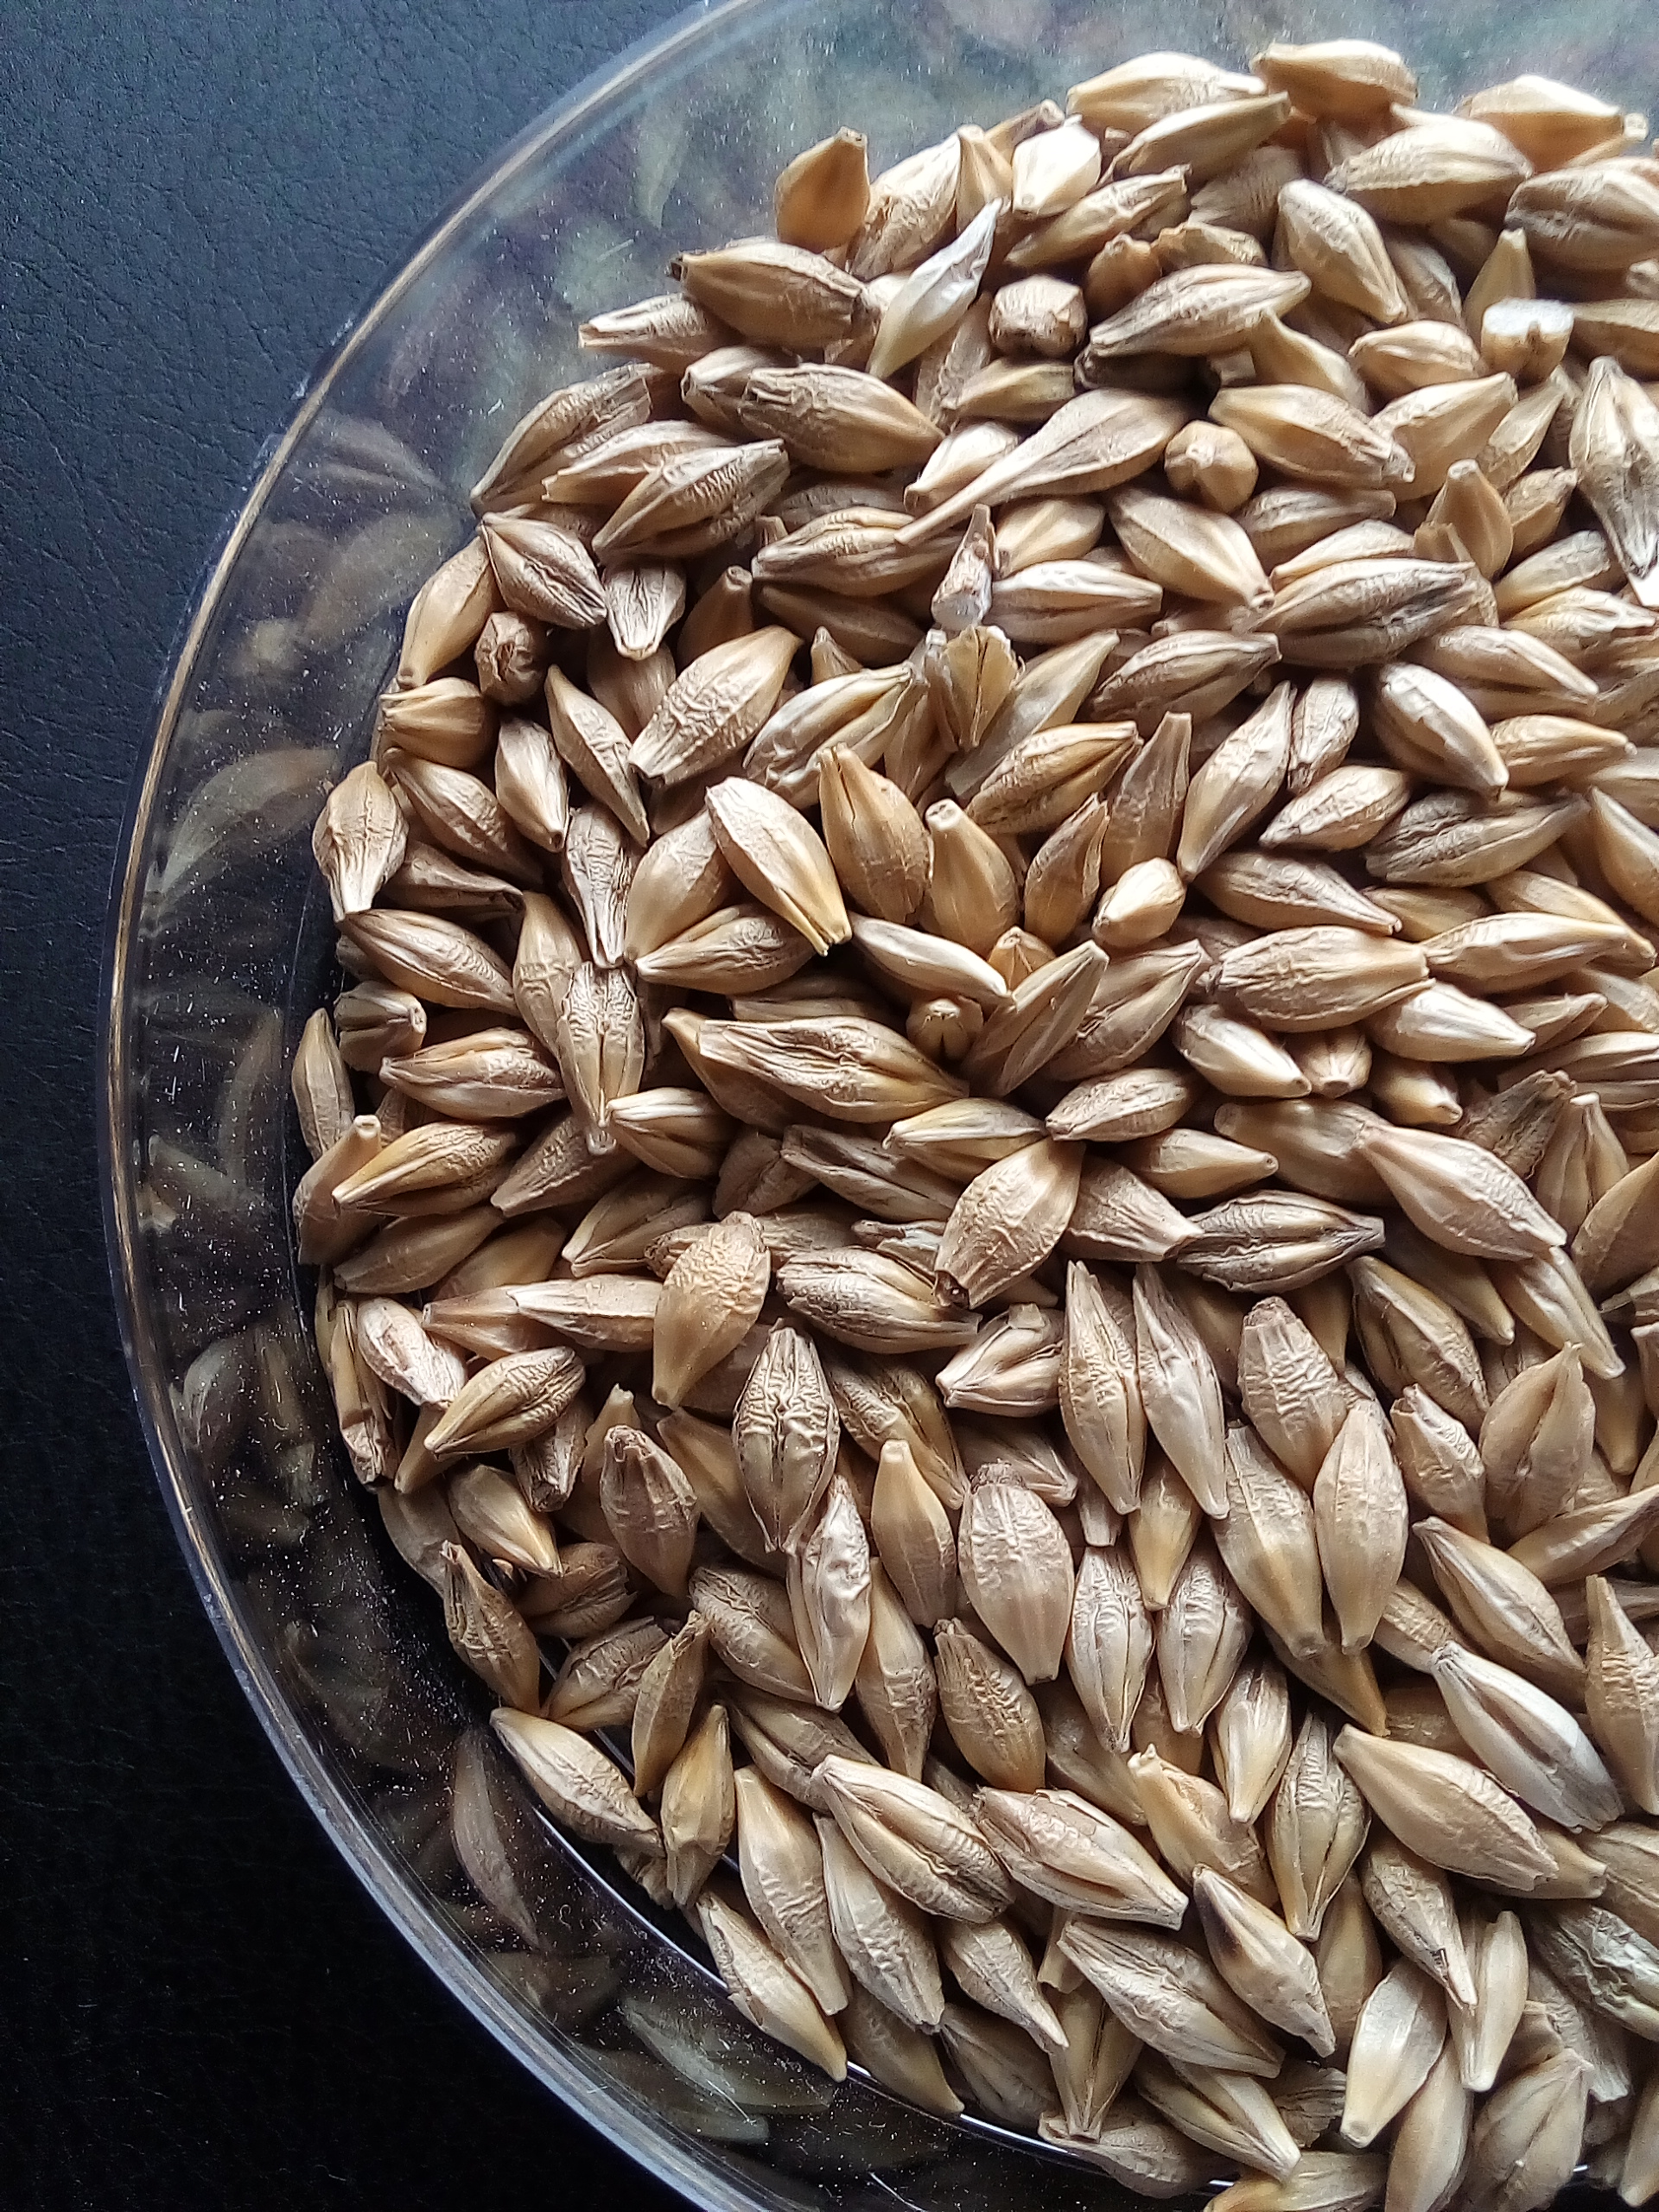
Rice seed variety: Unknown